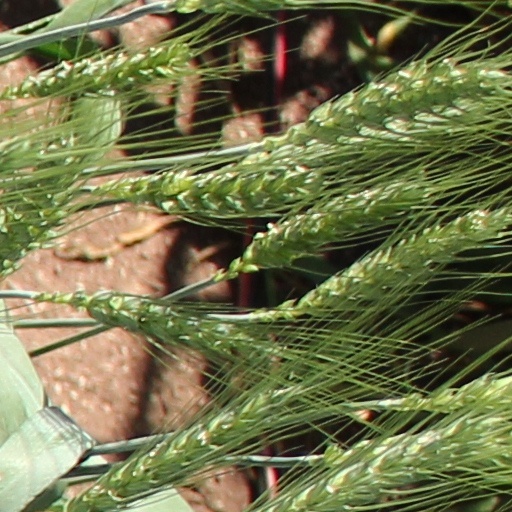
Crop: wheat